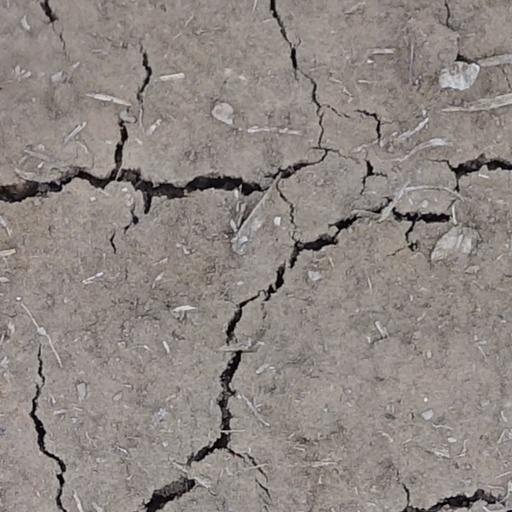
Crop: wheat